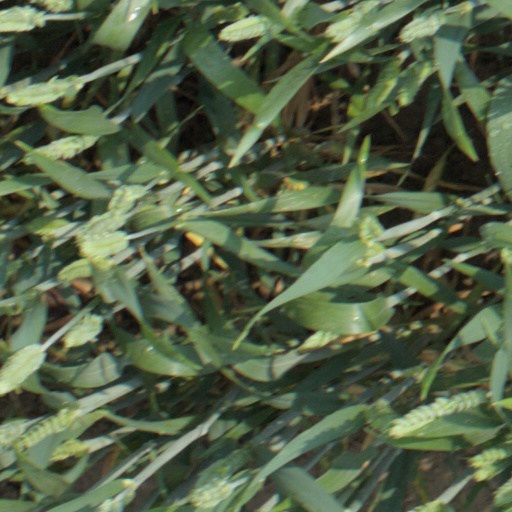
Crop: wheat